Pride parade

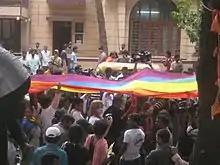
Gay Pride March in Bangalore, India (2013)

The first South African pride parade was held towards the end of the apartheid era in Johannesburg on October 13, 1990, the first such event on the African continent. Section Nine of the country's 1996 constitution provides for equality and freedom from discrimination on the grounds of sexual orientation among other factors. The Joburg Pride organizing body disbanded in 2013 due to internal conflict about whether the event should continue to be used for political advocacy. A new committee was formed in May 2013 to organize a "People's Pride", which was "envisioned as an inclusive and explicitly political movement for social justice". Other pride parades held in the Johannesburg area include Soweto Pride which takes place annually in Meadowlands, Soweto, and Ekurhuleni Pride which takes place annually in KwaThema, a township on the East Rand. Pride parades held in other South African cities include the Cape Town Pride parade and Khumbu Lani Pride in Cape Town, Durban Pride in Durban, and Nelson Mandela Bay Pride in Port Elizabeth. Limpopo Pride is held in Polokwane, Limpopo.